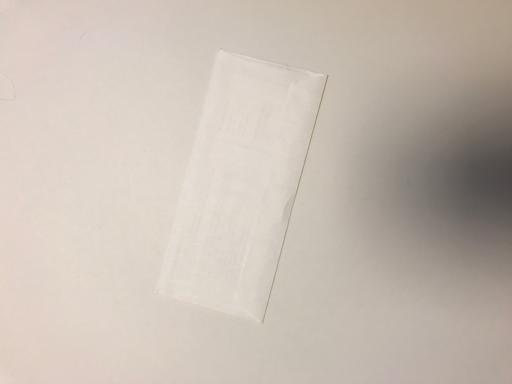
Label: paper